Streaking

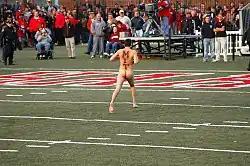
A streaker at the 2006 Harvard–Yale game in Cambridge, Massachusetts

Streaking is the act of running naked through a public area for publicity, for fun, as a prank, a dare, a form of protest, or to participate in a fad. Streaking is often associated with sporting events, but can occur in more secluded areas. Streakers are often pursued by sporting officials or the police.